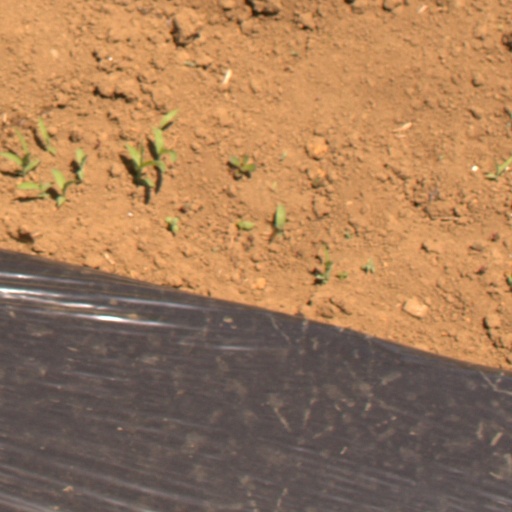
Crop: Jerusalem artichoke